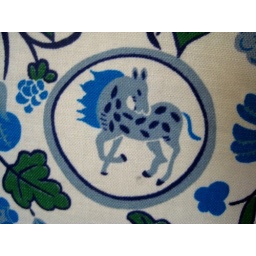
from the material swathe on the wall above our bed